Consumer Healthcare Products Association

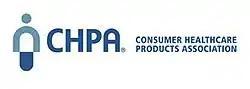
CHPA logo

The Consumer Healthcare Products Association (CHPA) is an American trade association representing the personal healthcare industry consisting of manufacturers and distributors of over-the-counter (OTC) drugs, dietary supplements, and consumer medical devices.